City of Echuca

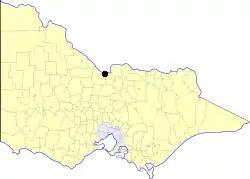
Location in Victoria

The City of Echuca was a local government area in Victoria, Australia, about north of Melbourne, the state capital. Based around the regional centre of Echuca, along the Murray River, the city covered an area of , and existed from 1865 until 1994.